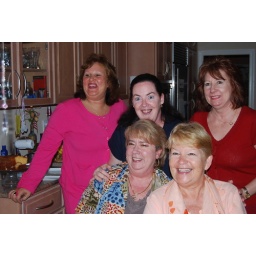
Only two aussie girls here, Kerry in the colourful shirt and Ellen in the red top.